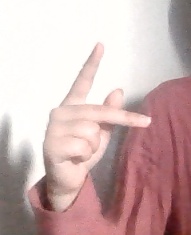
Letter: dha